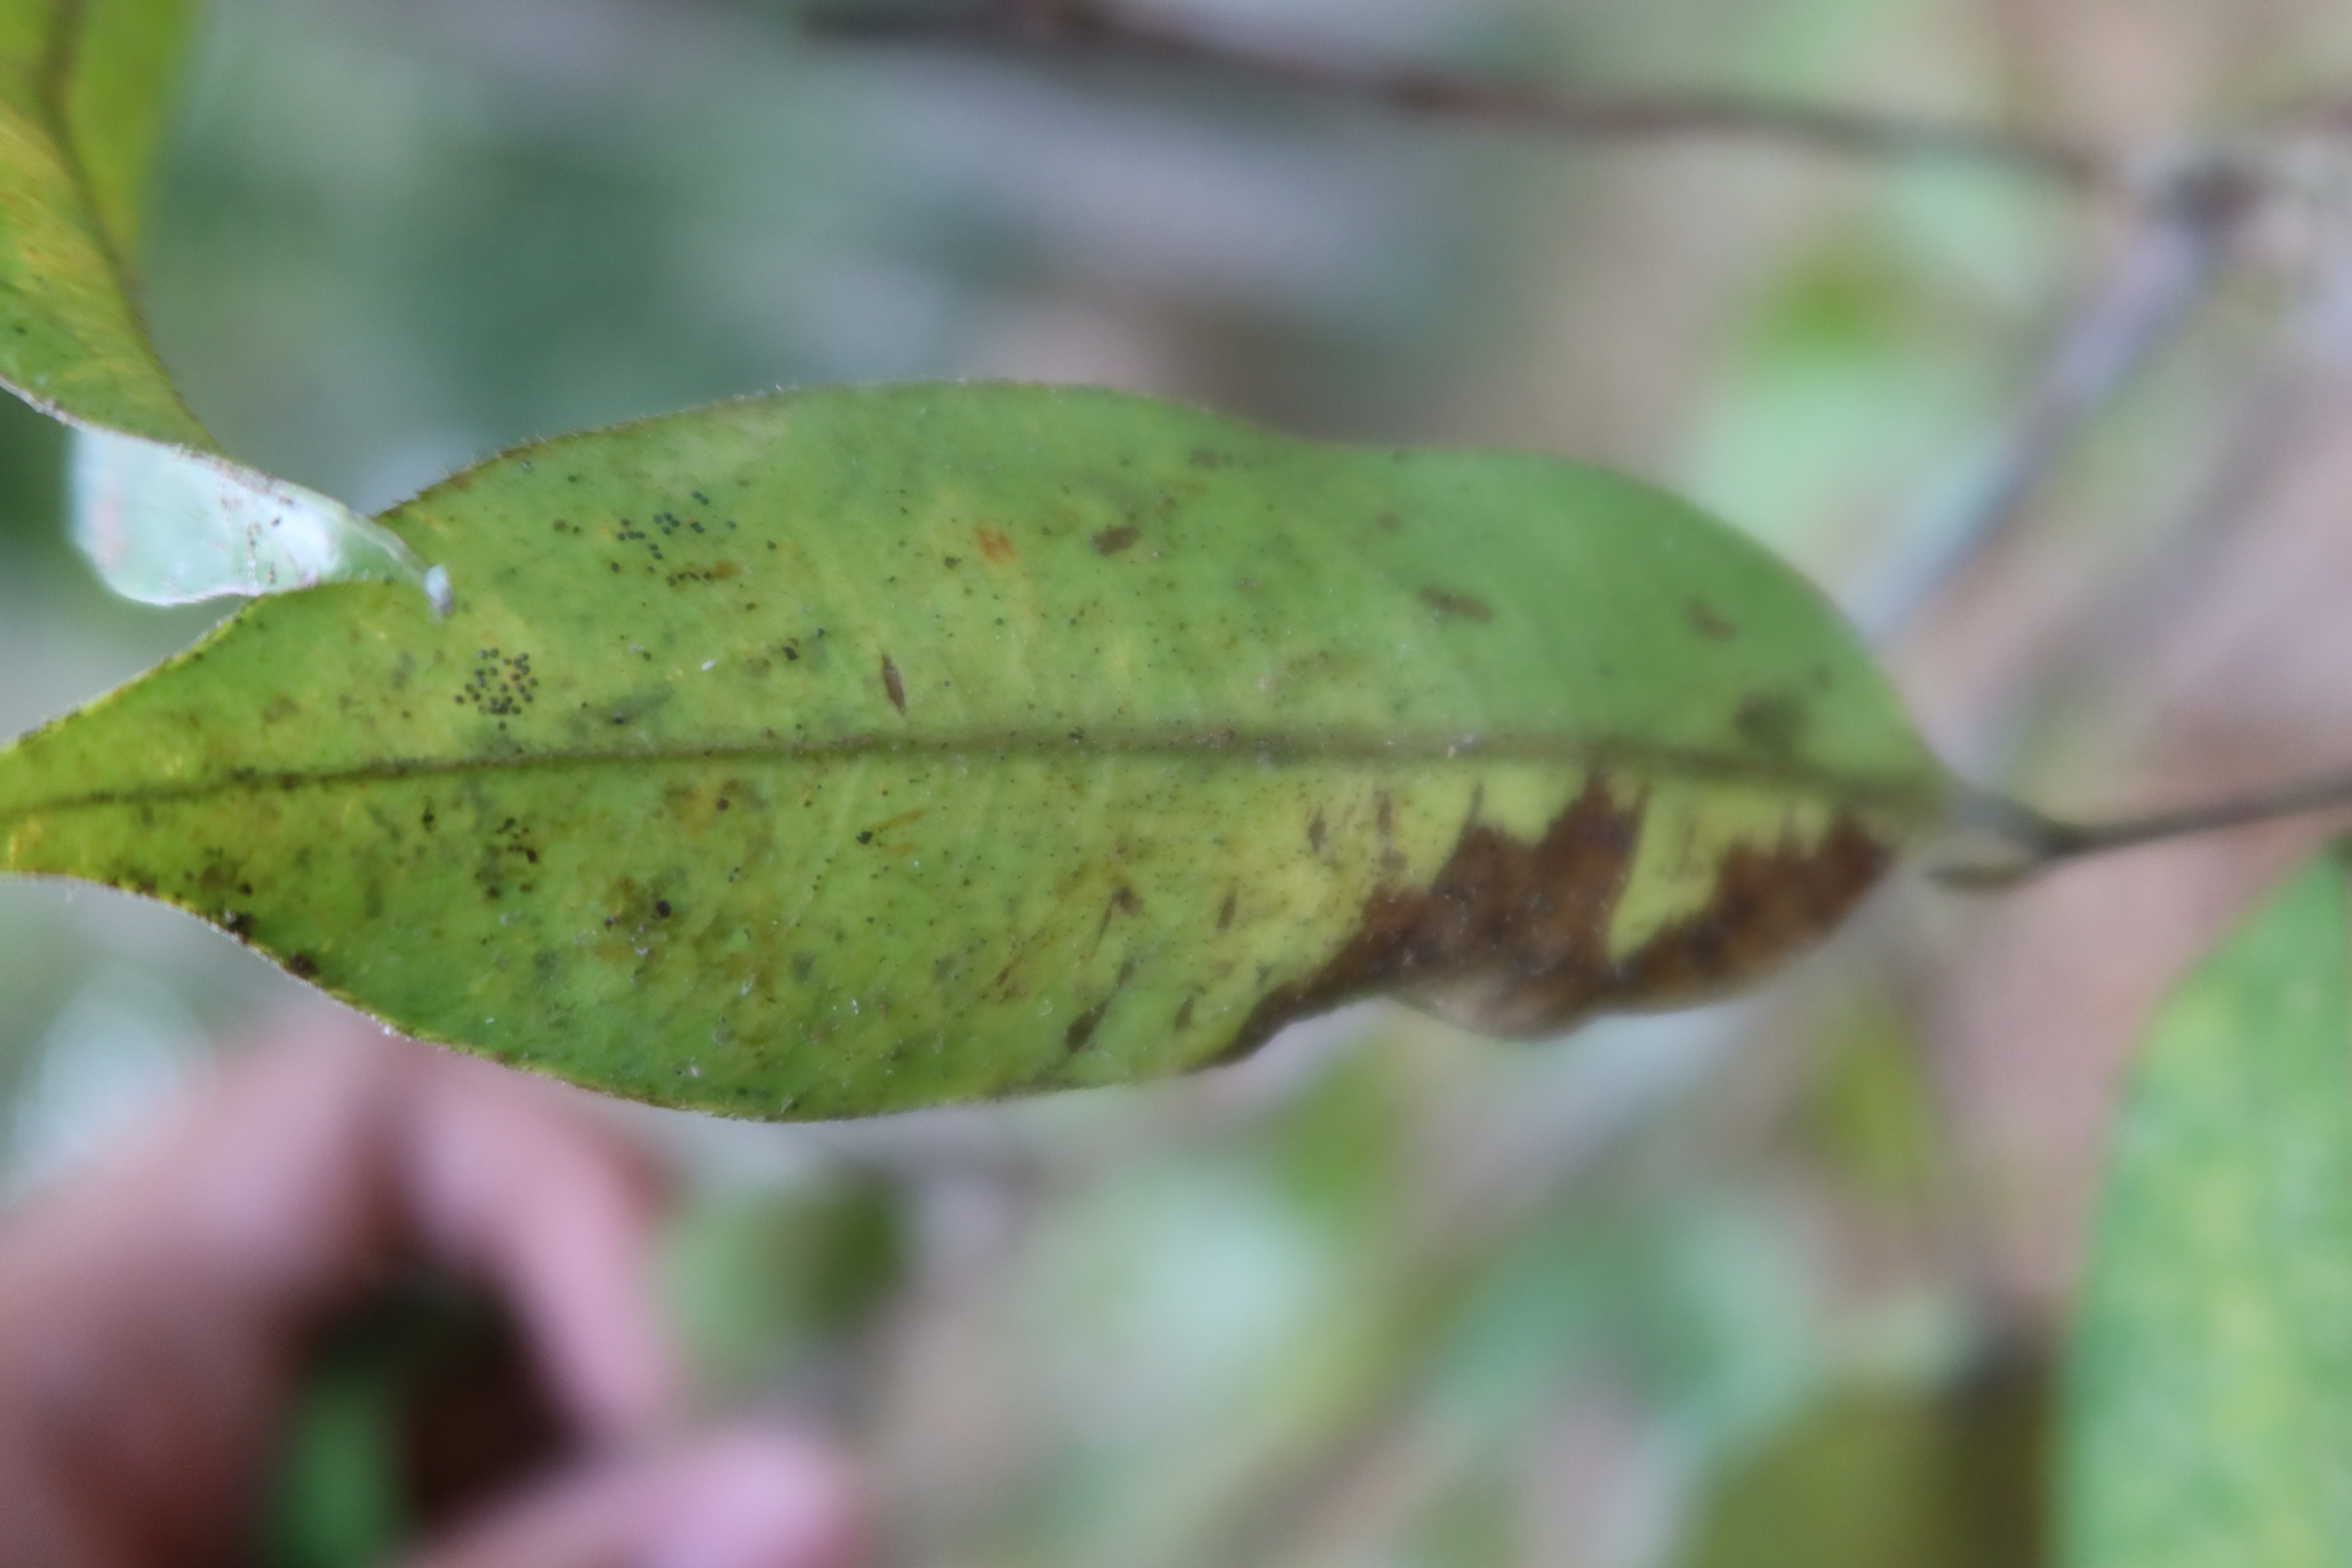
Label: Anthracnose